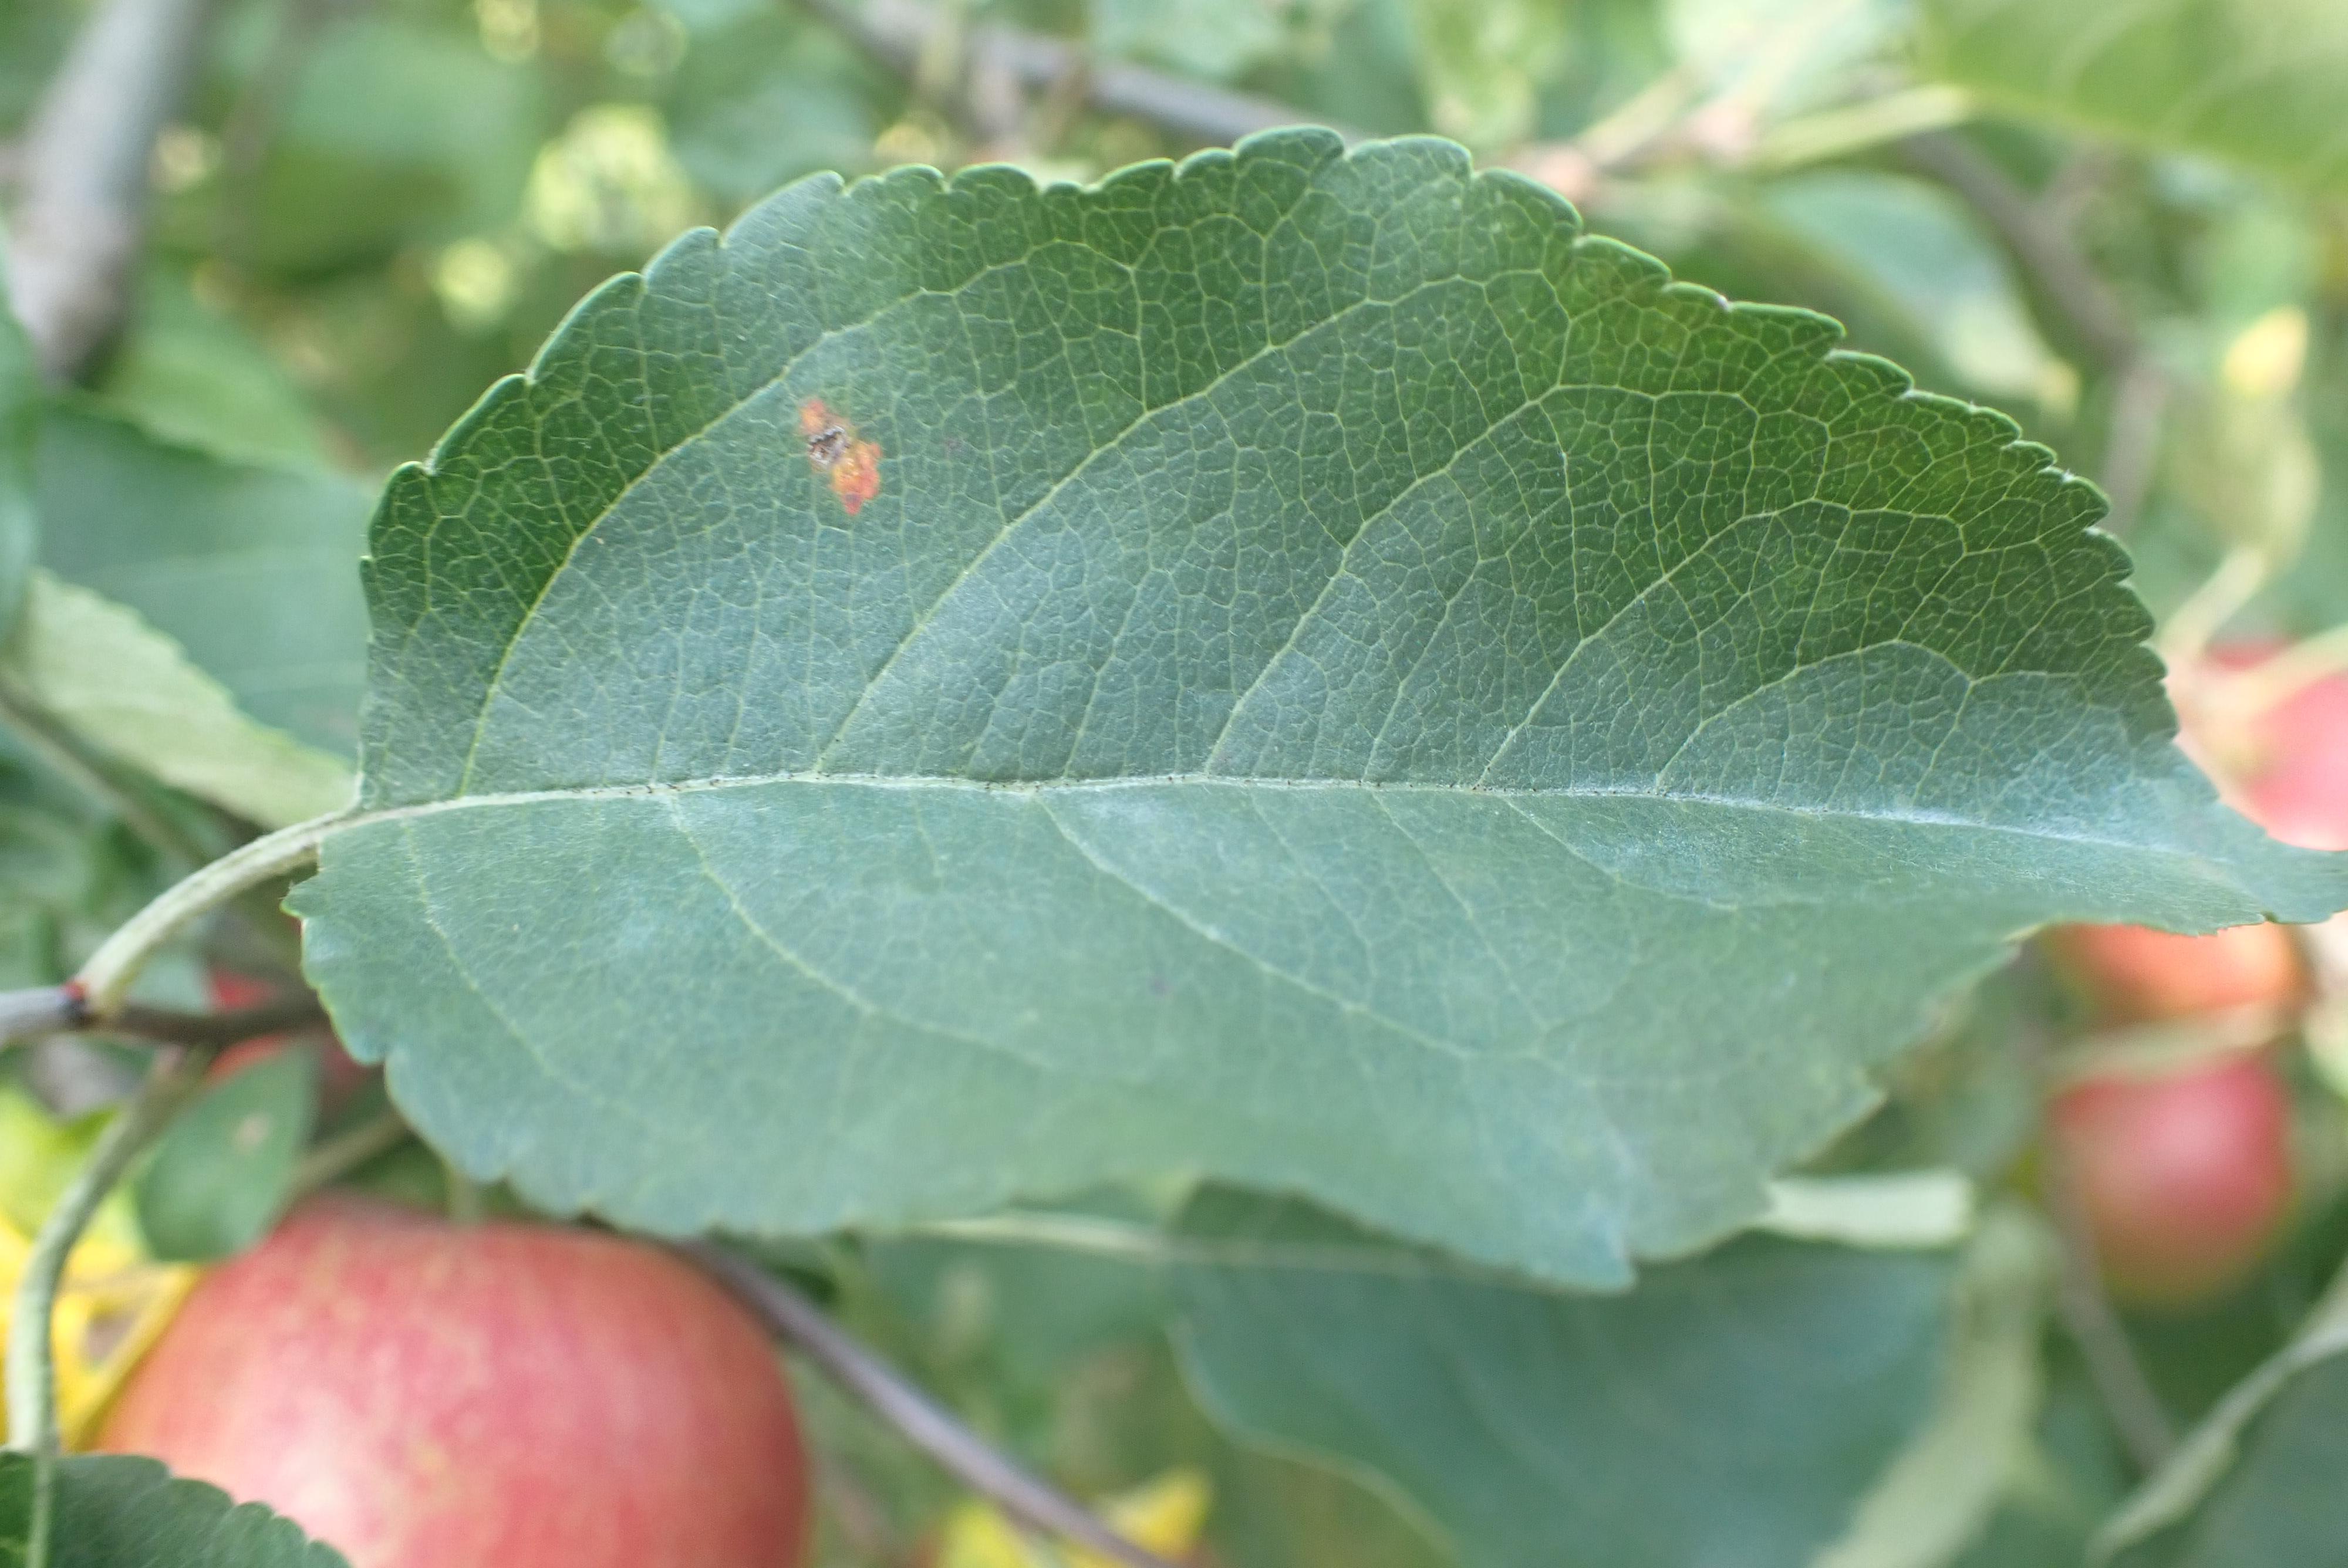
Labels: rust